Smith–Ninth Streets station

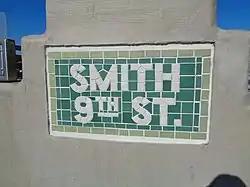
Name tablet mosaic

With an elevation of above ground level, Smith–Ninth Streets was the highest rapid transit station in the world when it was built. This elevation was required by now-defunct navigation regulations for tall-mast shipping on the Gowanus Canal, so the elevated structure rises over the entire structure of the Ninth Street Bridge, a vertical-lift bridge which carries its namesake street over the canal. West (railroad north) of this station, the IND Culver Line curves north and enters a tunnel into Carroll Street station. This station and the next station south, Fourth Avenue, were the only original elevated stations built by the IND, with the remainder being underground.